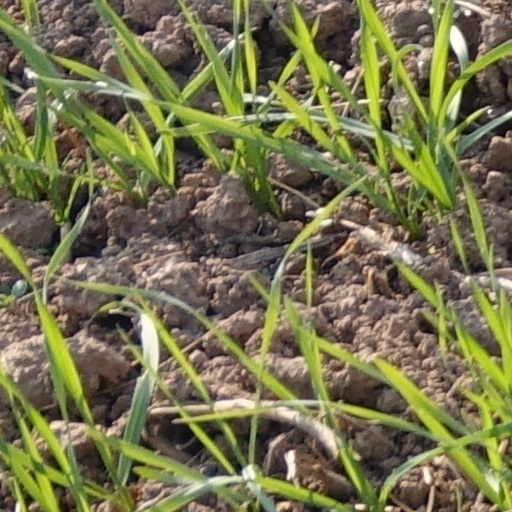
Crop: wheat